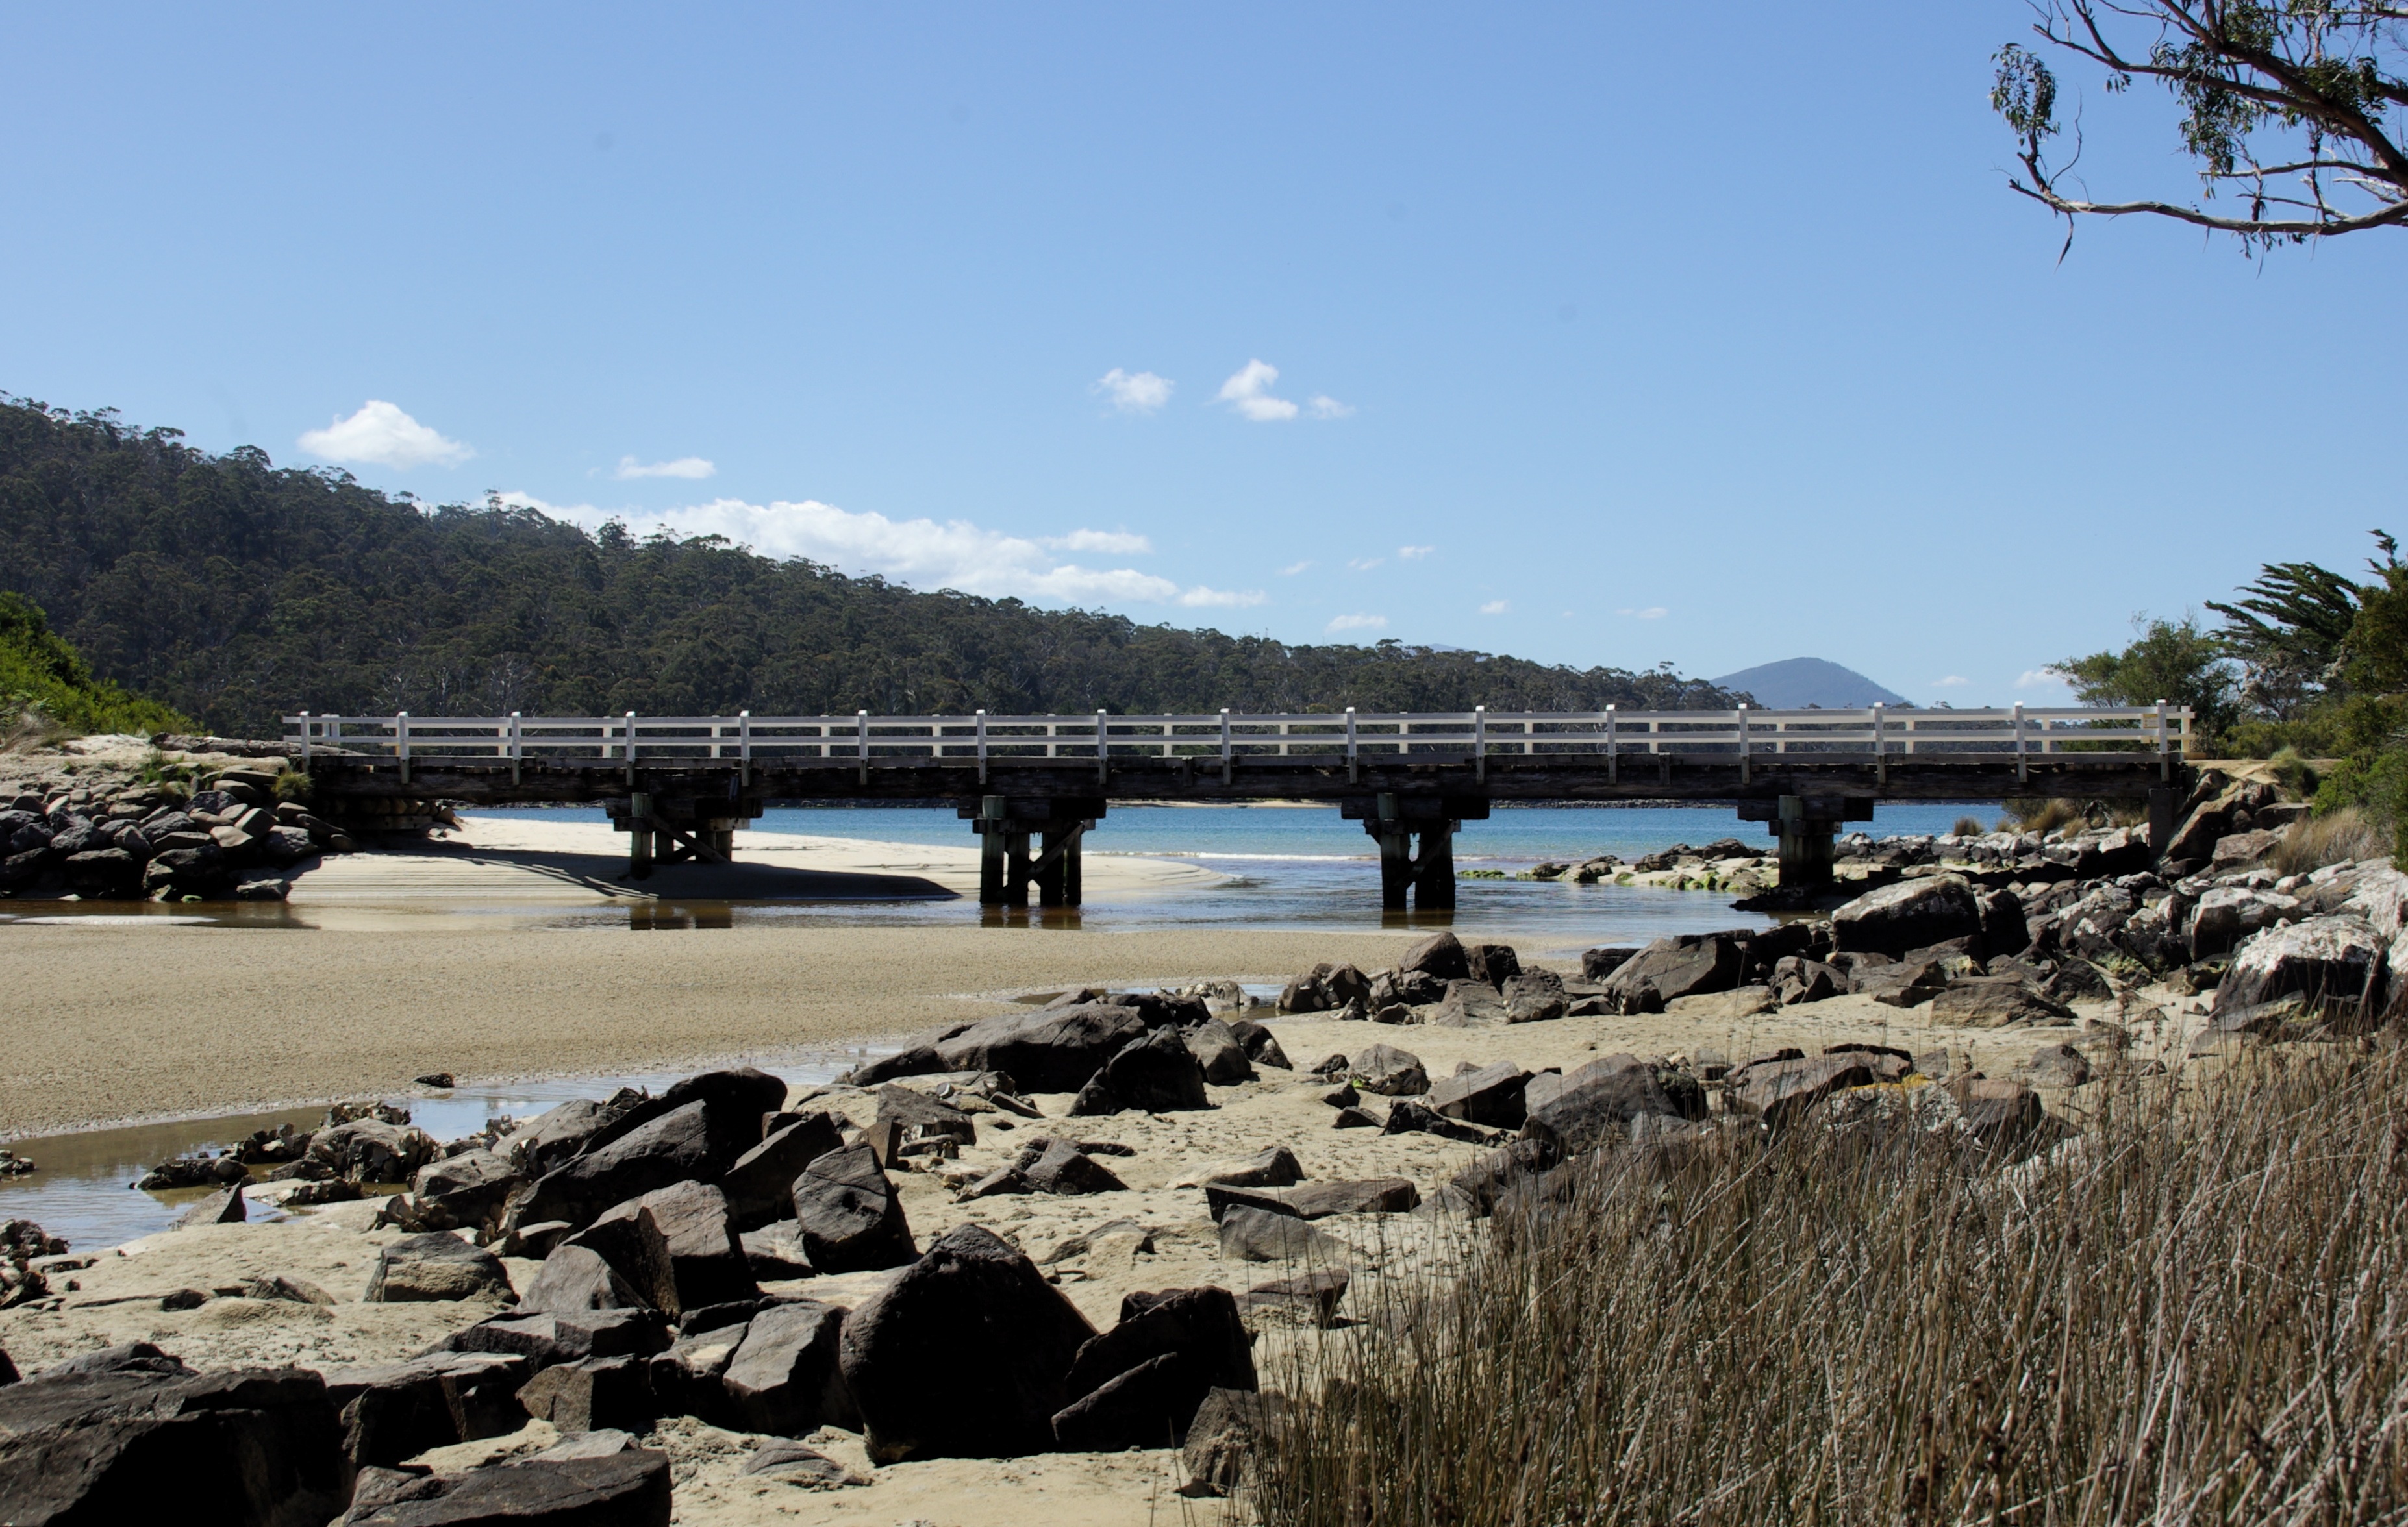
beach, landscape, sea, coast, water, nature, sand, bridge, river, rural, tranquil, scenic, scenery, bay, reservoir, outdoors, scene, nonbuilding structure